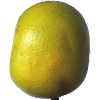
Label: Pomelo Sweetie 1